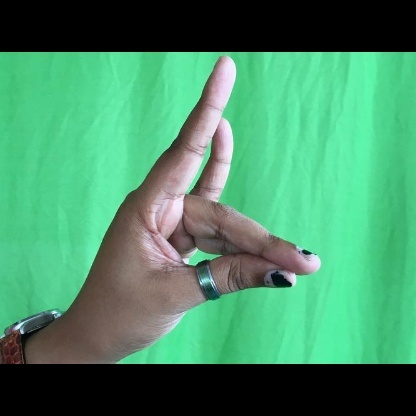
Mudra: Simhamukham